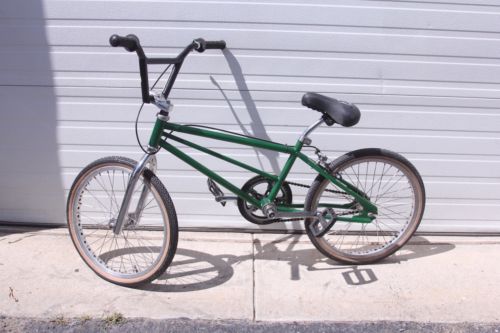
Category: bicycle